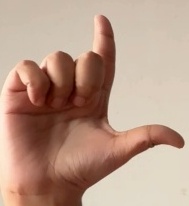
ASL sign: L